Jean-Baptiste Ventura

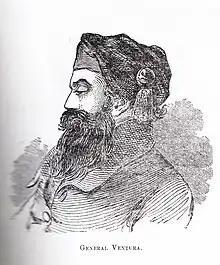
Sketch from Charles Grey's "European Adventurers of Northern India" (Lahore: 1929)

He traveled east, ending up in Lahore alongside Jean-François Allard in 1822. They took service with Maharaja Ranjit Singh, the ruler of Punjab, as the Maharaja was encouraging veterans from erstwhile Napoleon's army in a bid to modernize his Sikh Khalsa Army in European warfare.